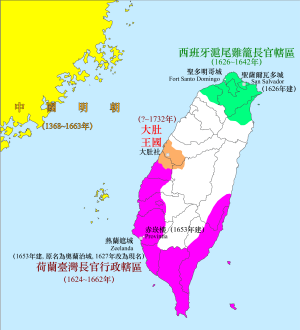
Hollandsk Formosa
Hollandsk Formosa indtegnet med cyklame på kort over Taiwan
Hollandsk Formosa var en nederlandsk koloni fra 1624 til 1662 på Taiwan. I opdagelsestiden etablerede det Nederlandske Ostindiske Kompagni en koloni på Formosa for at handle med Kina og Japan og for at forhindre portugisiske og spanske handels og koloniaktiviteter i Østasien.